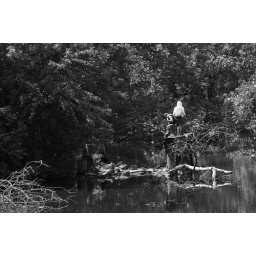
What's left of an old train bridge over a creek leading into Rock River.